Voting rights in Singapore

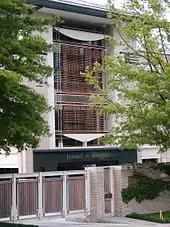
The Embassy of Singapore in Washington, D.C., which is one of the venues used as a polling station for overseas voting in Singapore elections

However, the Minister for Law said the Government was of the opinion that as the right to vote is an implied right in the Constitution, it was unnecessary for the Constitution to be amended to expressly mention the right. Articles 65 and 66 of the Constitution would be entrenched once Article 5(2A) is brought into force. That Article, which has remained in abeyance since it was introduced in 1991, provides that a bill that seeks to amend, among other things, Article 65 or 66, must be supported at a national referendum by not less than two-thirds of the votes cast, unless the President consents to the amendment. Shanmugam went on to state that the concerns of the 1966 Constitutional Commission were now moot, as Singapore had since experienced ten general elections with a 95% voter turnout each time. Therefore, it could be assumed that the idea and experience of voting were deeply ingrained in Singaporean voters. Furthermore, some countries choose to draft their constitutions in great detail while others, like Singapore, set out a basic philosophy. He noted that countries such as North Korea and Myanmar were among those that had set out the right to vote within their constitutions. Shanmugam concluded that what was fundamental to protecting the right to vote was a Government committed to the rule of law.